Taejong of Joseon

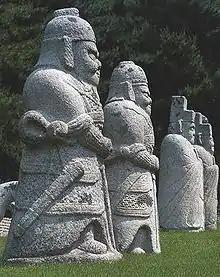
Statues at the tomb of King Taejong

Taejong (16 May 1367 – 10 May 1422), personal name Yi Pangwŏn, was the third monarch of the Joseon dynasty of Korea and the father of Sejong the Great. He was the fifth son of King Taejo, the founder of the dynasty. Before ascending to the throne, he was known as Grand Prince Jeongan.